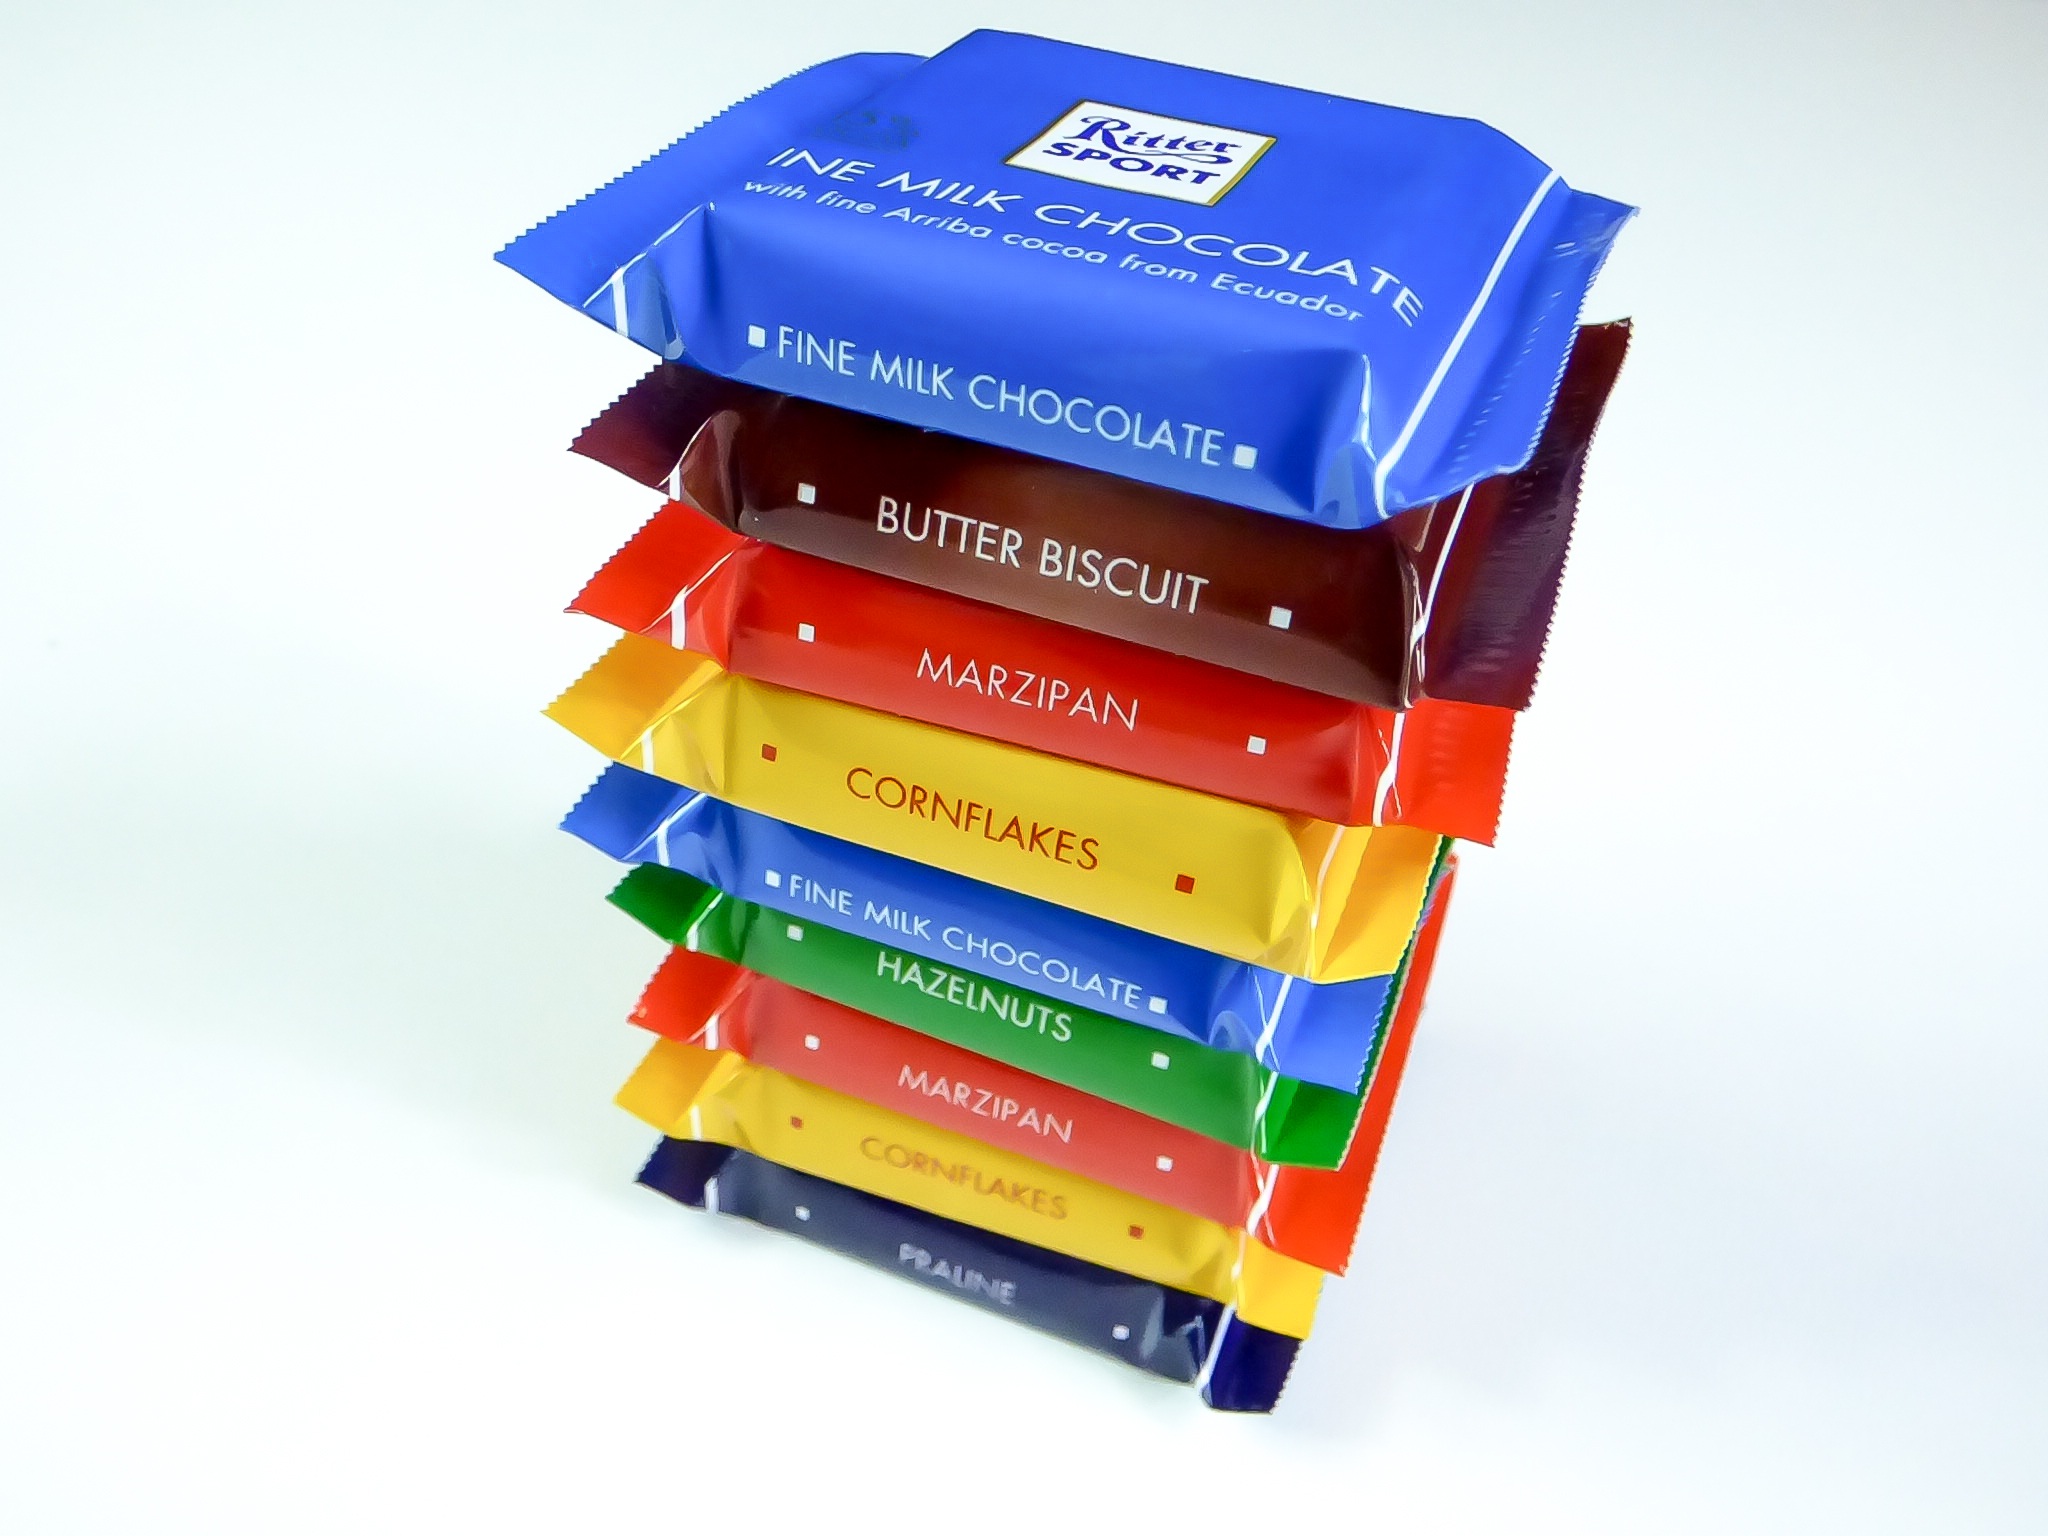
food, green, red, color, blue, yellow, chocolate, dessert, brand, product, cash, sweets, fine, special, document